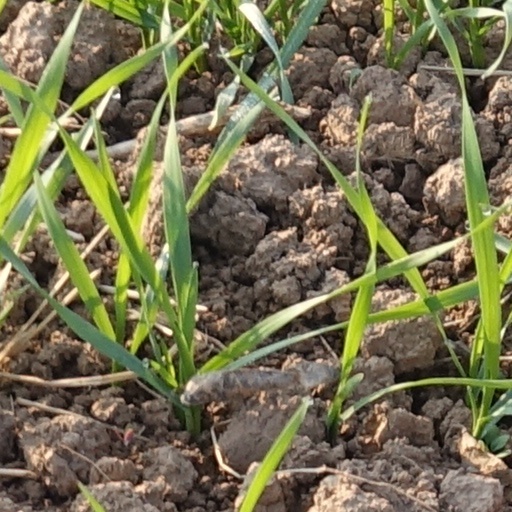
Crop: wheat